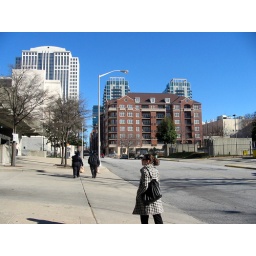
in midtown, on the way to get the train to stone mountain